Brown Bears

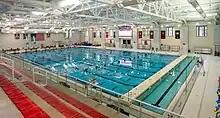
Katherine Moran Coleman Aquatics Center

The Brown Bears football team competes in the NCAA Division I Football Championship Subdivision (FCS) and are members of the Ivy League. Brown's first football team was fielded in 1878. The team plays its home games at the 20,000 seat Brown Stadium in Providence.